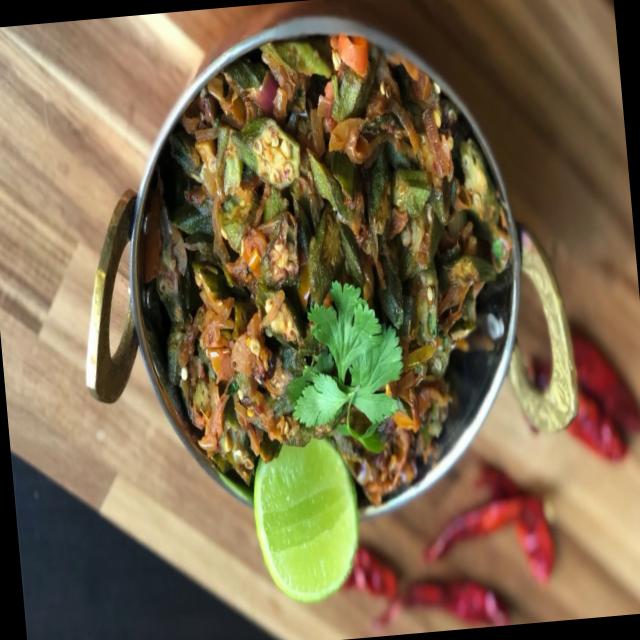
Dish: bhindi_masala